Loddefjord Church

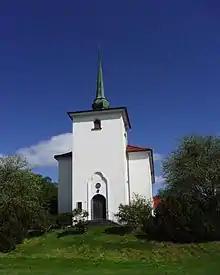
View of the church

Loddefjord Church is a parish church of the Church of Norway in Bergen Municipality in Vestland county, Norway. It is located in the Loddefjord neighborhood in the city of Bergen. It is the church for the Loddefjord parish which is part of the Bergen domprosti (arch-deanery) in the Diocese of Bjørgvin. The white, stone church was built in a long church design in 1926 using plans drawn up by the architect Ole Landmark. The church seats about 250 people.